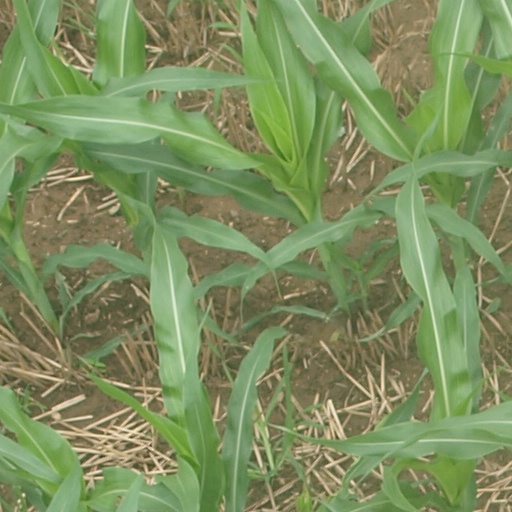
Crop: maize; corn